New York State Route 176

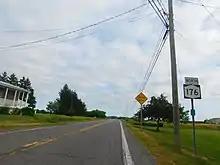
NY 176 northbound from NY 370 in Cato

NY 176 begins at an intersection with NY 370 in the town of Cato. NY 176 proceeds northwest through Cato as a two-lane rural roadway, passing several farms in each direction, along with a large pond. A short distance later, NY 176 crosses the town line out of Cato into Ira, remaining the two-lane farm road, but turning northeast. NY 176 runs near the shore of a large pond in Ira, crossing an intersection with County Route 38 (CR 38; Ira Hill Road / Lysander Road). NY 176 continues north through Ira, crossing several farms before crossing the county line into Oswego County.